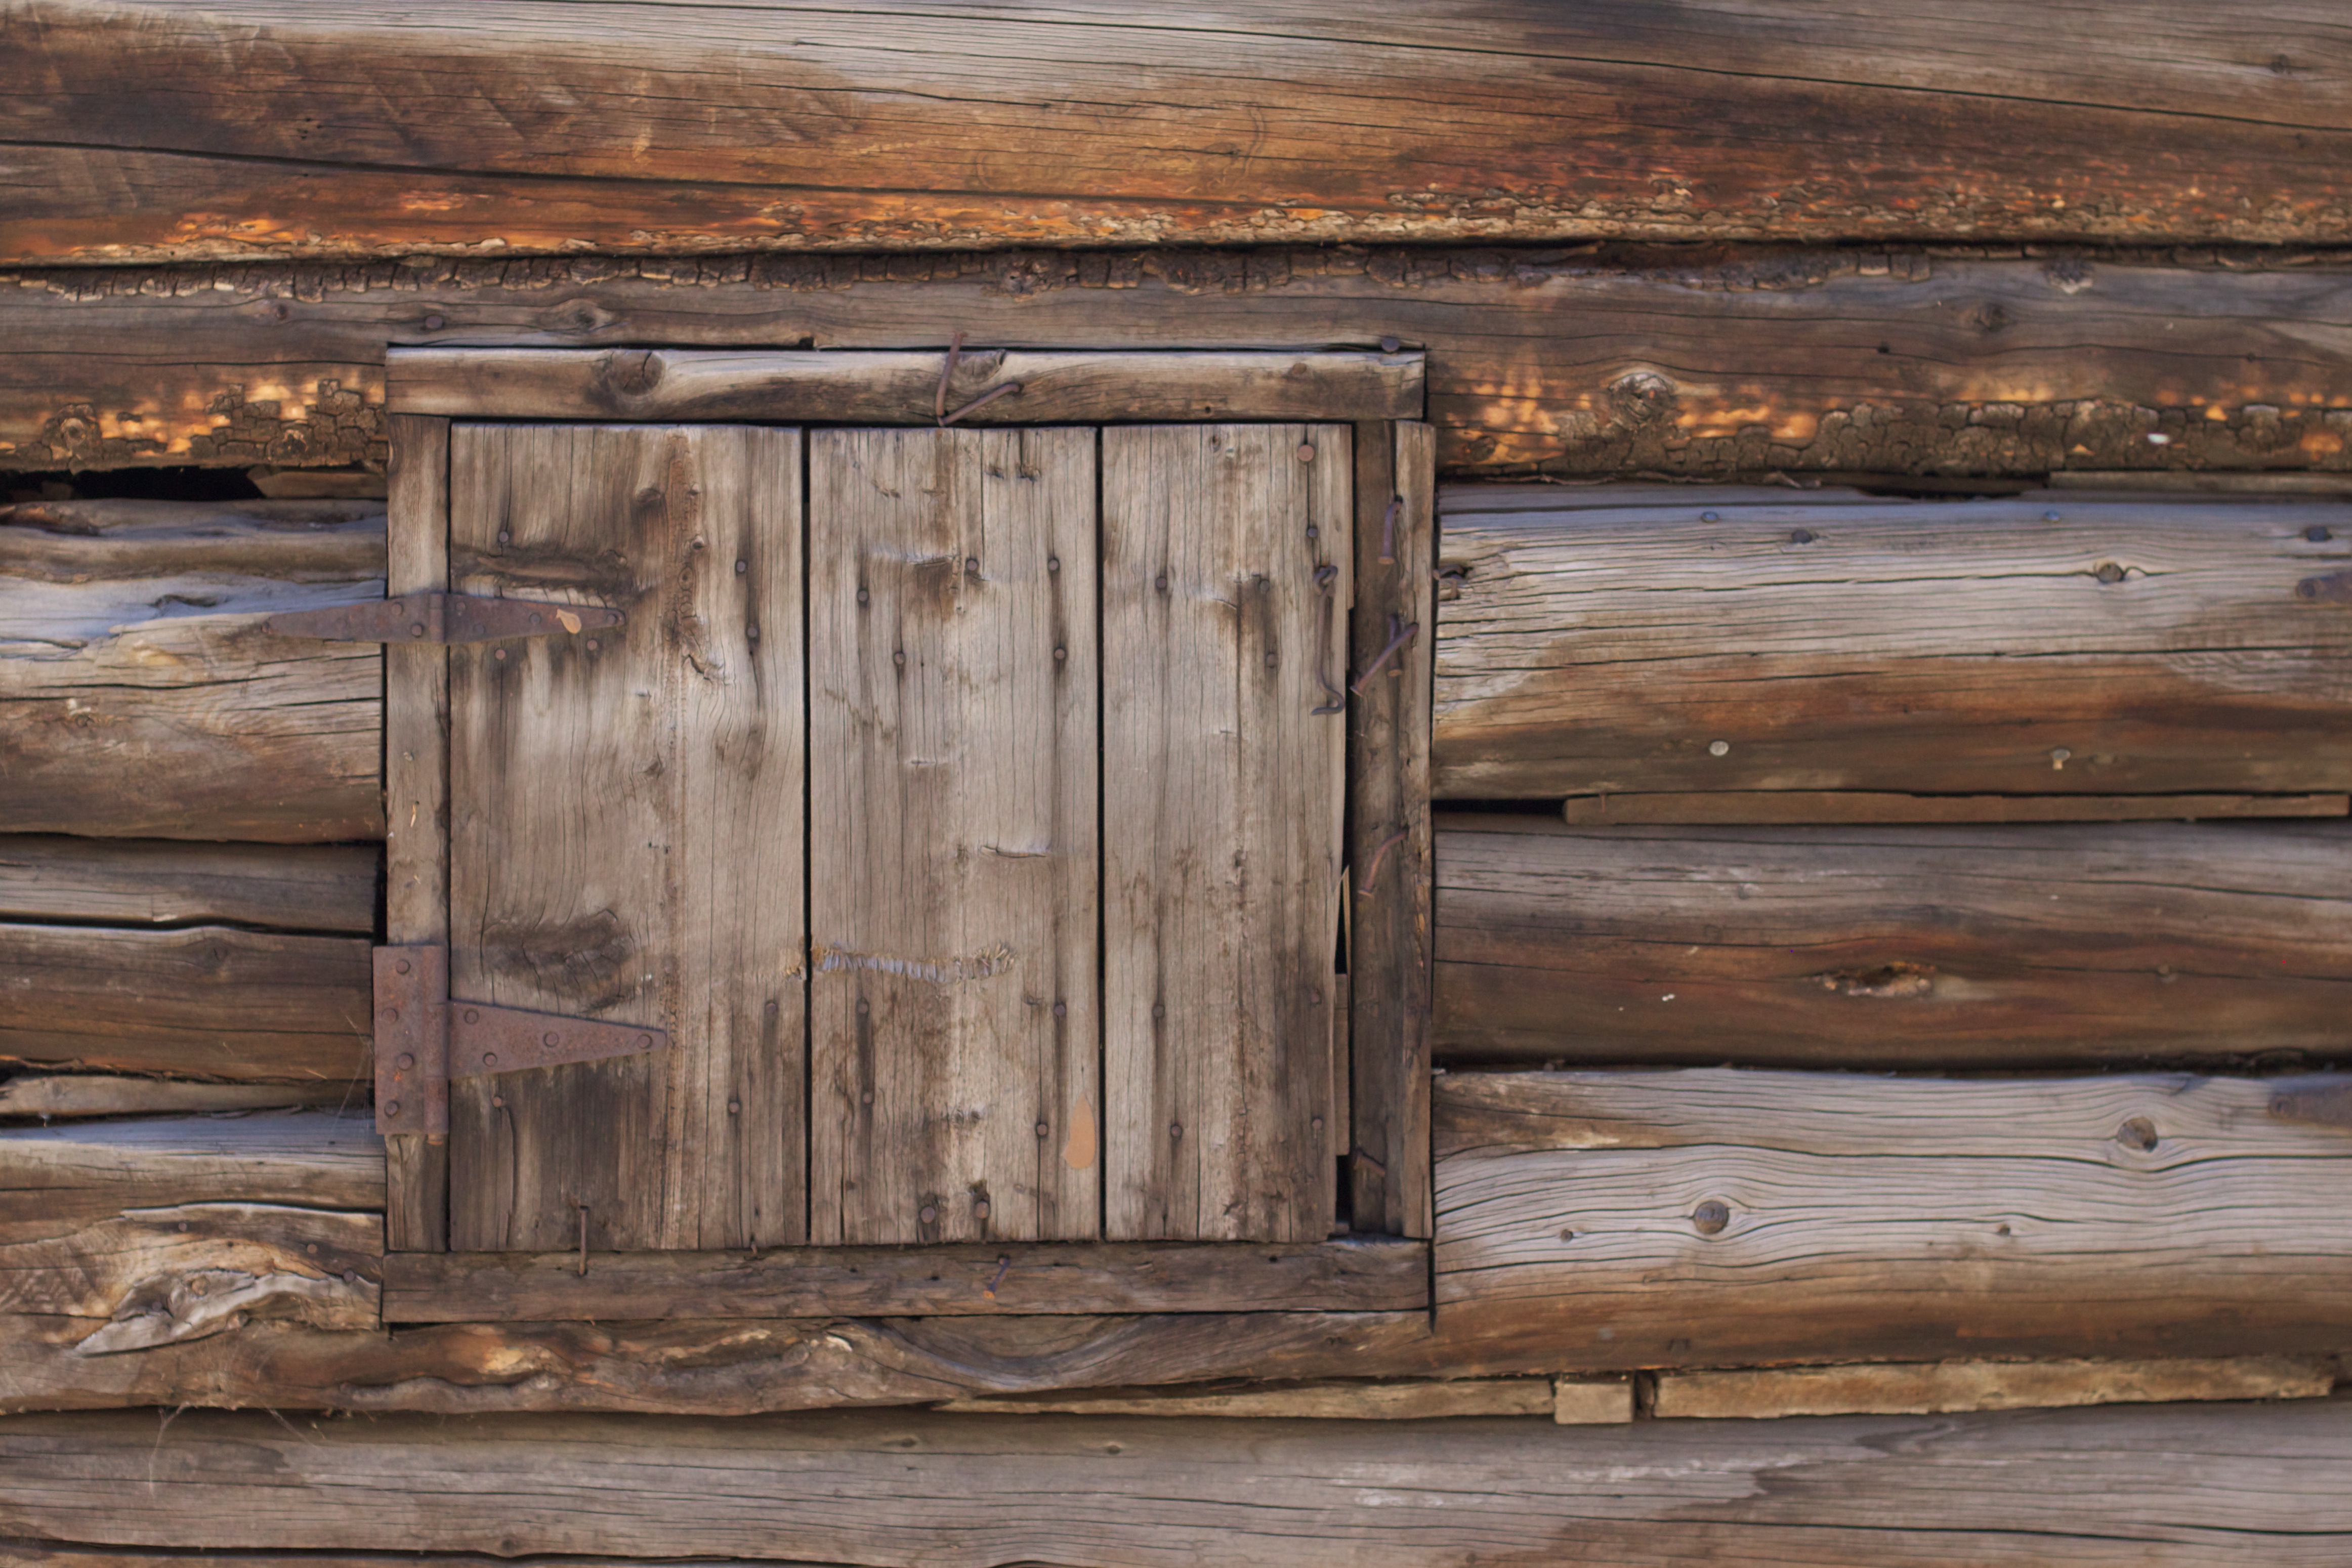
table, wood, plank, floor, furniture, lumber, hardwood, ds106, odyssey, sideboard, flooring, wood flooring, wood stain